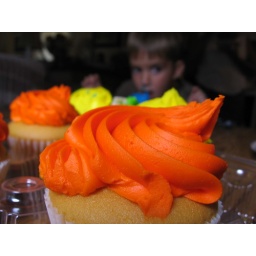
with jake eating cup cakes with no hands in background!